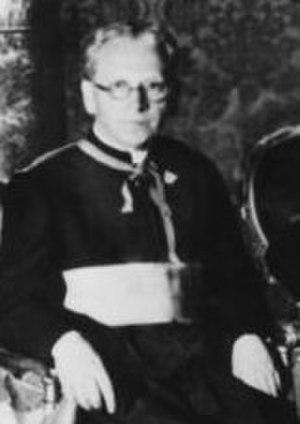
La loi allemande des pleins pouvoirs de 1933, également connue sous le nom de loi d'habilitation ou sous sa dénomination officielle de Gesetz zur Behebung der Not von Volk und Reich vom 24. März 1933, est une loi allemande qui donna à Adolf Hitler le droit de gouverner par décret, c'est-à-dire de prendre des textes à portée législative sans aucune procédure parlementaire.
Les sixièmes élections fédérales allemandes se sont déroulées le 14 septembre 1930, sous la république de Weimar. Le nombre de sièges à pourvoir au Reichstag est passé de 491 en 1928 à 577 sièges. Le SPD, qui reste le premier parti du pays, perd du terrain, tandis que le parti nazi réalise une percée en passant de 12 à 107 sièges
Les septièmes élections fédérales allemandes se sont déroulées le 31 juillet 1932, sous la république de Weimar. Le nombre de sièges à pourvoir au Reichstag est passé de 577 en 1930 à 608 sièges. Le Parti national-socialiste des travailleurs allemands confirme sa percée des élections précédentes et devient pour la première fois le premier parti allemand avec 37,3 % des suffrages, passant de 107 sièges à 230.
Les élections législatives de mai 1928 eurent lieu le 20 mai. Le Parti social-démocrate d'Allemagne obtient son meilleur score depuis les élections de 1920. Il a su bénéficier de la croissance économique du pays, de l'amélioration des conditions sociales de la population et de l'amélioration des relations internationales de l’Allemagne.